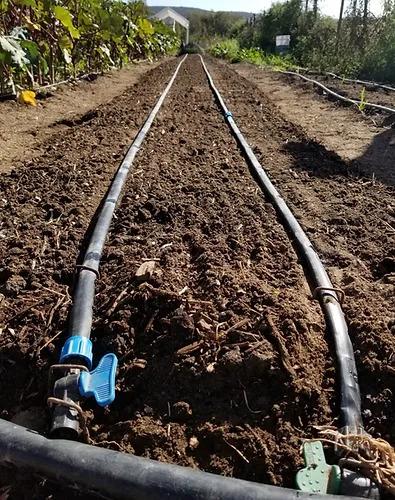
Kitalu kilicholimwa na kusawazishwa vizuri kimeandaliwa. Kimewekewa mabomba mawili marefu yaliyolazwa juu yake kwa lengo la umwagiliaji. Kilimo cha namna hii hakitegemei mvua za mara kwa mara na huweza kuendelea katika kipindi chote cha mwaka.